Ladislaus I of Hungary

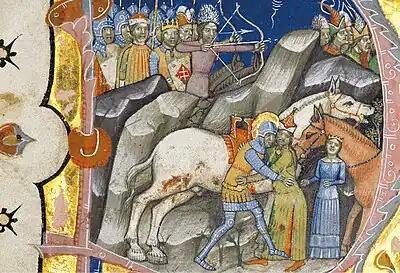
After the Battle of Kerlés in 1068, Saint Ladislaus is fighting a duel with a Cuman warrior who kidnapped a girl (Chronicon Pictum, 1358)

Realizing that another civil war was inevitable, the king and dukes launched negotiations to obtain the assistance of foreign powers. First, Ladislaus visited the Kievan Rus', but he returned without reinforcements. He then went to Moravia, and persuaded Duke Otto I of Olomouc to accompany him back to Hungary with Czech troops. By the time they returned to Hungary, the royal army had already invaded the duchy and routed Géza's troops at the Battle of Kemej on 26 February 1074. Ladislaus met his fleeing brother at Vác, and they decided to continue the fight against Solomon. A legend preserved in the "Illuminated Chronicle" mentions that before the battle, Ladislaus "saw in broad daylight a vision from heaven" of an angel placing a crown on Géza's head. Another legendary episode also predicted the dukes' triumph over the king: an "ermine of purest white" jumped from a thorny bush to Ladislaus's lance and then onto his chest. The decisive Battle of Mogyoród was fought on 14 March 1074. Ladislaus commanded "the troops from Byhor" on the left flank. Solomon was defeated, but instead of surrendering to his cousins, he fled to the western borders of the kingdom to seek assistance from his brother-in-law Henry IV of Germany.